W. A. Swanberg

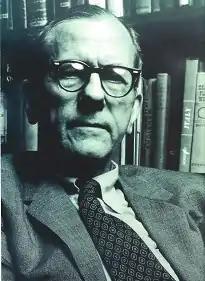
William A. Swanberg, ca. 1980

William Andrew Swanberg (November 23, 1907 in St. Paul, Minnesota – September 17, 1992 in Southbury, Connecticut) was an American biographer. He is known for "Citizen Hearst", a biography of William Randolph Hearst, which was recommended by the Pulitzer Prize board in 1962 but overturned by the trustees. He won the 1973 Pulitzer Prize for Biography or Autobiography for his 1972 biography of Henry Luce, and the National Book Award in 1977 for his 1976 biography of Norman Thomas.